Question: Please indicate a possible affordance area of throw_javelin that can be used for holding
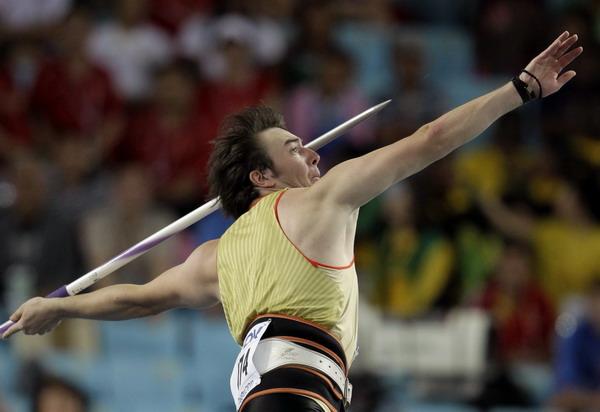
Answer: [2.5, 91.5, 398.5, 350.5]